Christian monasticism in Ethiopia

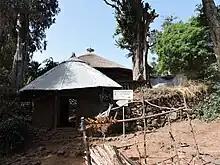
Betremariam Monastery, at the Lake Tana

Since "tabots" are associated with angels, Ethiopian monks are regarded as messengers of God. This concept transcends traditional theosis and is seen as a form of physical transformation. In terms of gender, monks make up the majority of the Ethiopian clergy, with estimates suggesting that they account for 10% to 20% of the population, particularly among men, who constitute 80% of Ethiopia's monastics. Every monastery also has a substantial number of nuns. Nuns generally do not emphasize gender differences by assigning superiority to either men or women; they believe that "God does not distinguish between male and female" and view monastic life as a "mimesis of the life of Christ."